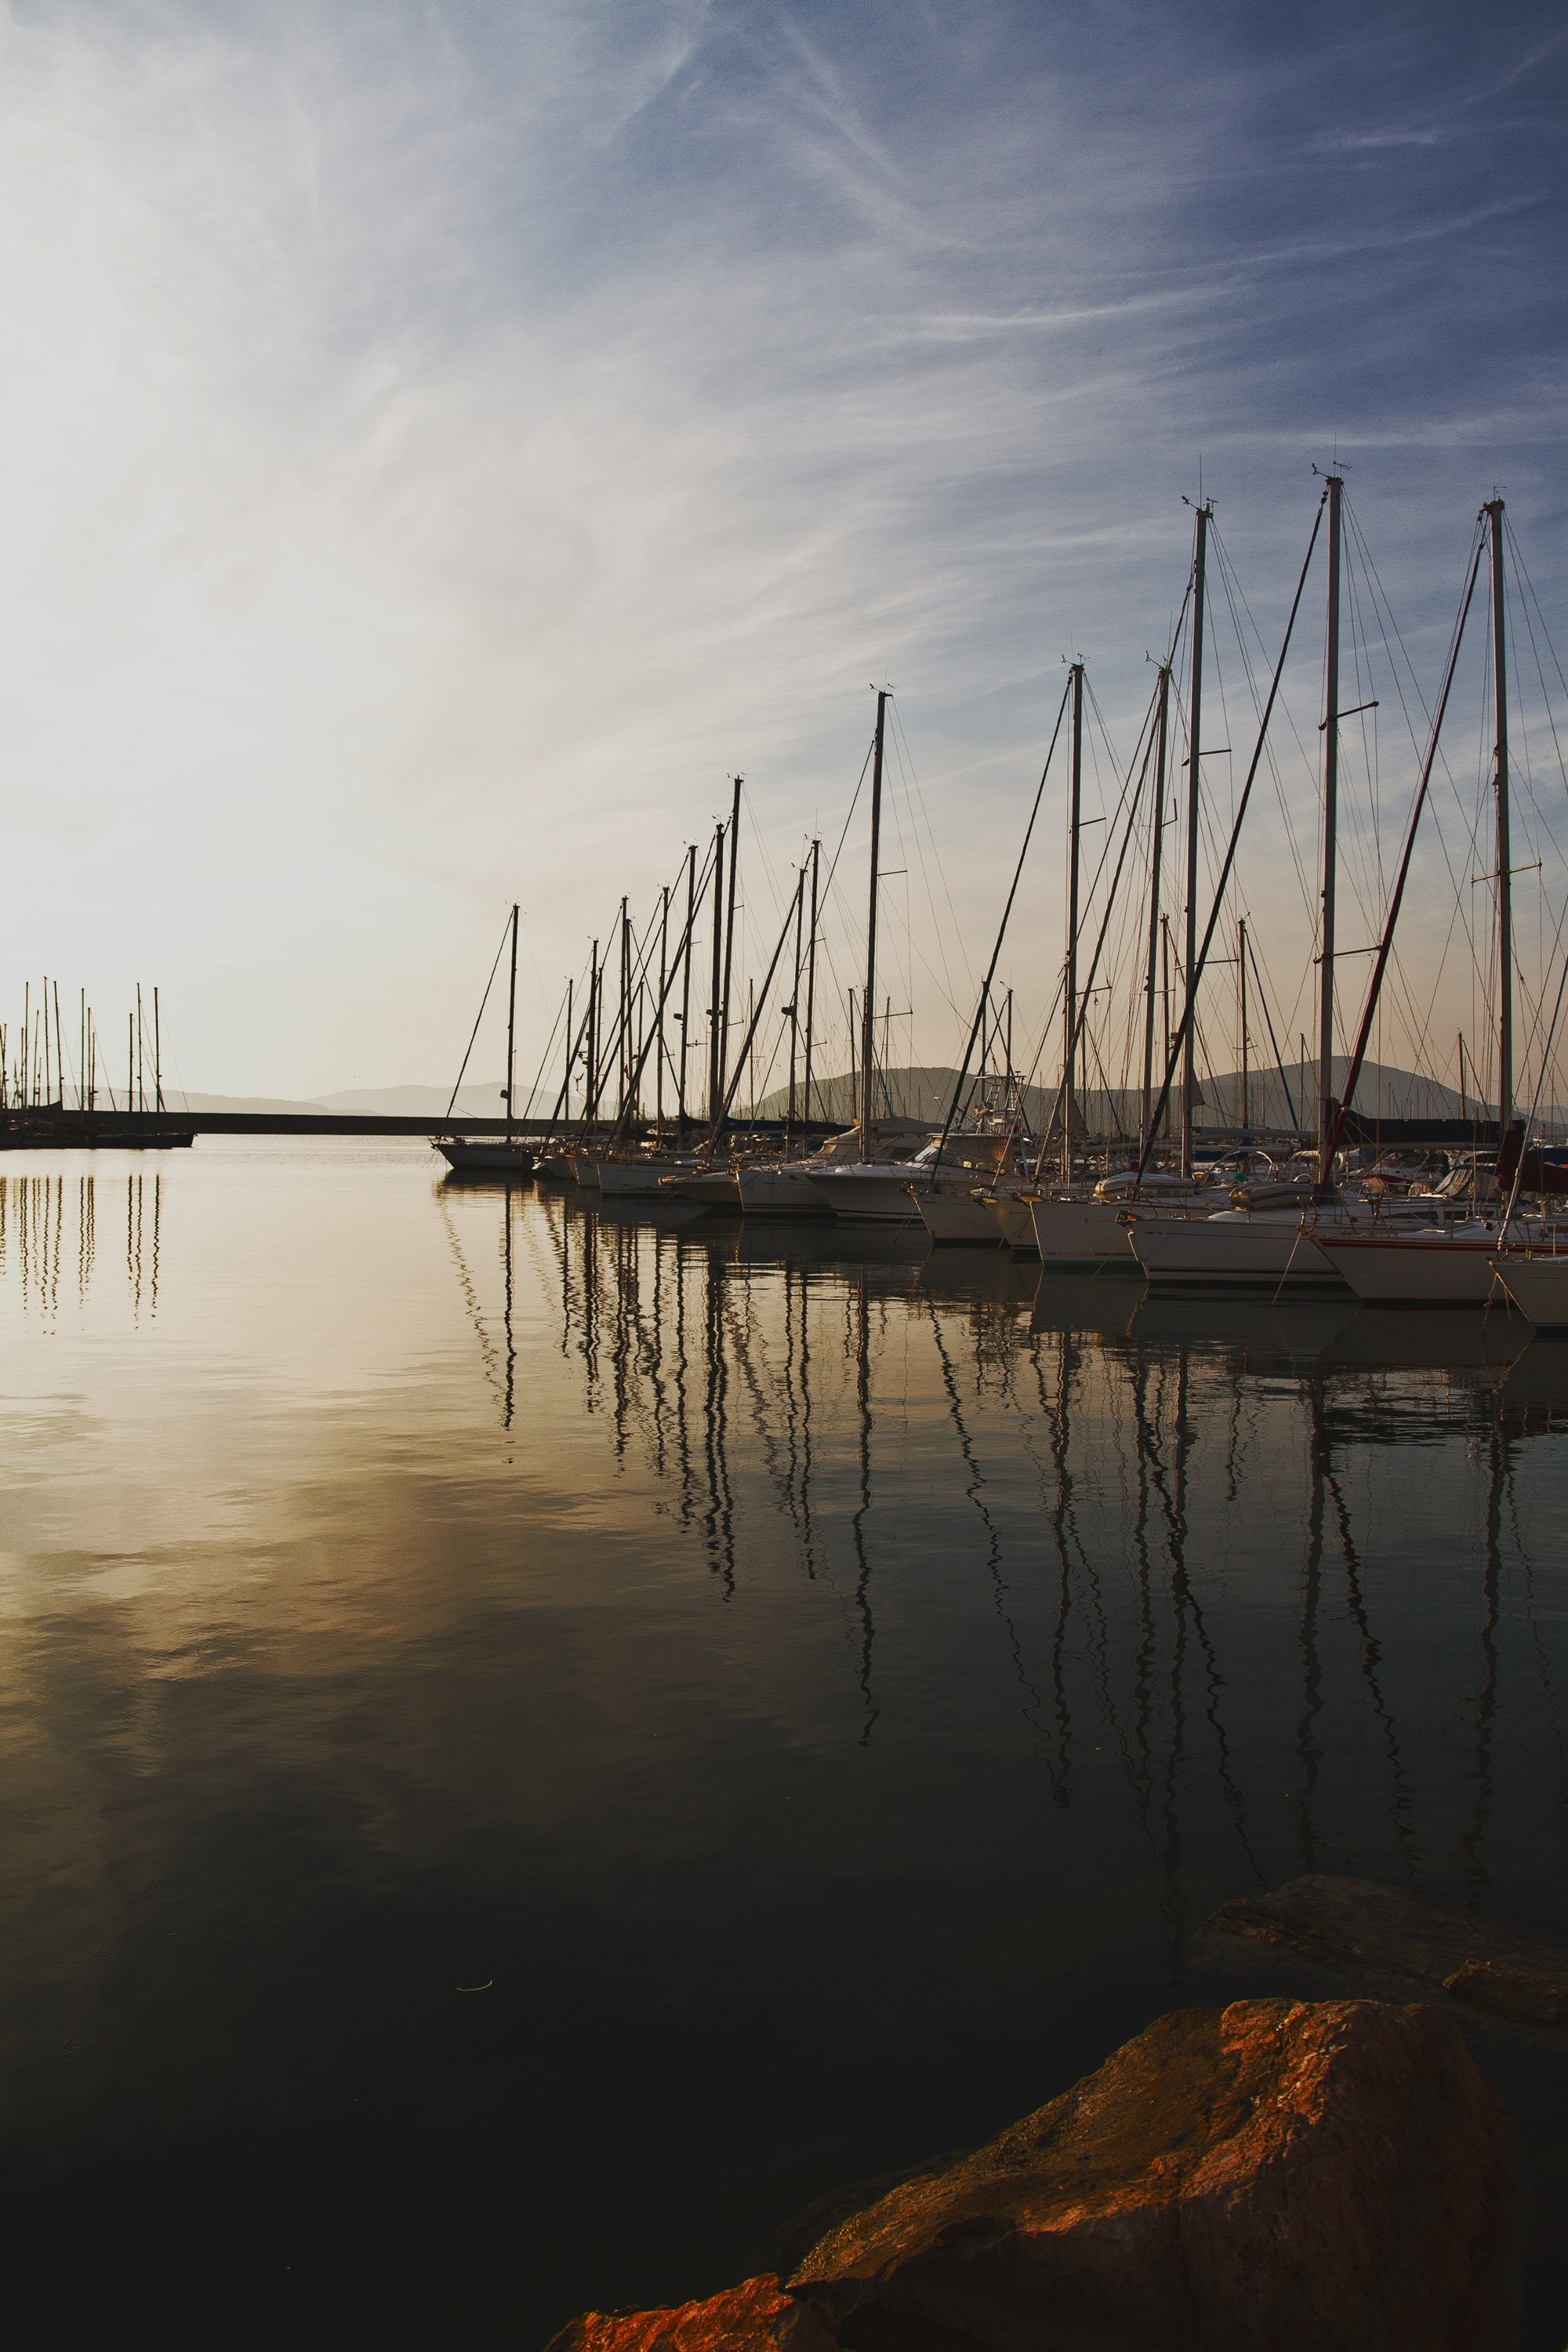
sea, coast, water, ocean, horizon, dock, cloud, sunrise, sunset, sport, boat, morning, shore, wave, lake, dawn, dusk, evening, reflection, vehicle, tranquil, seascape, holiday, calm, bay, marina, port, lifestyle, leisure, nautical, boats, marine, scene, yachts, sailboats, hobby, nobody